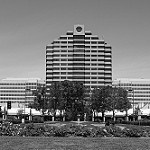
Label: B & W